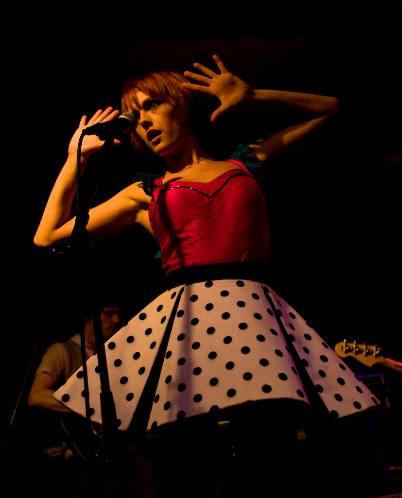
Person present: Yes